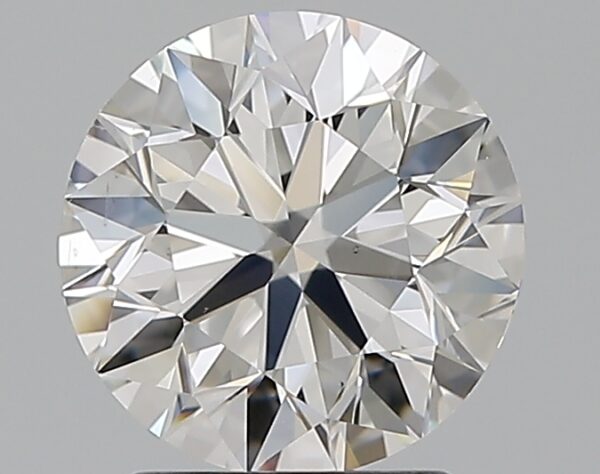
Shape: round
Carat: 2
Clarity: VS2
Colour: D
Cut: EX
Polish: EX
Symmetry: EX
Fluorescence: N
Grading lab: GIA
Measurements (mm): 7.96 x 8.02 x 5.04